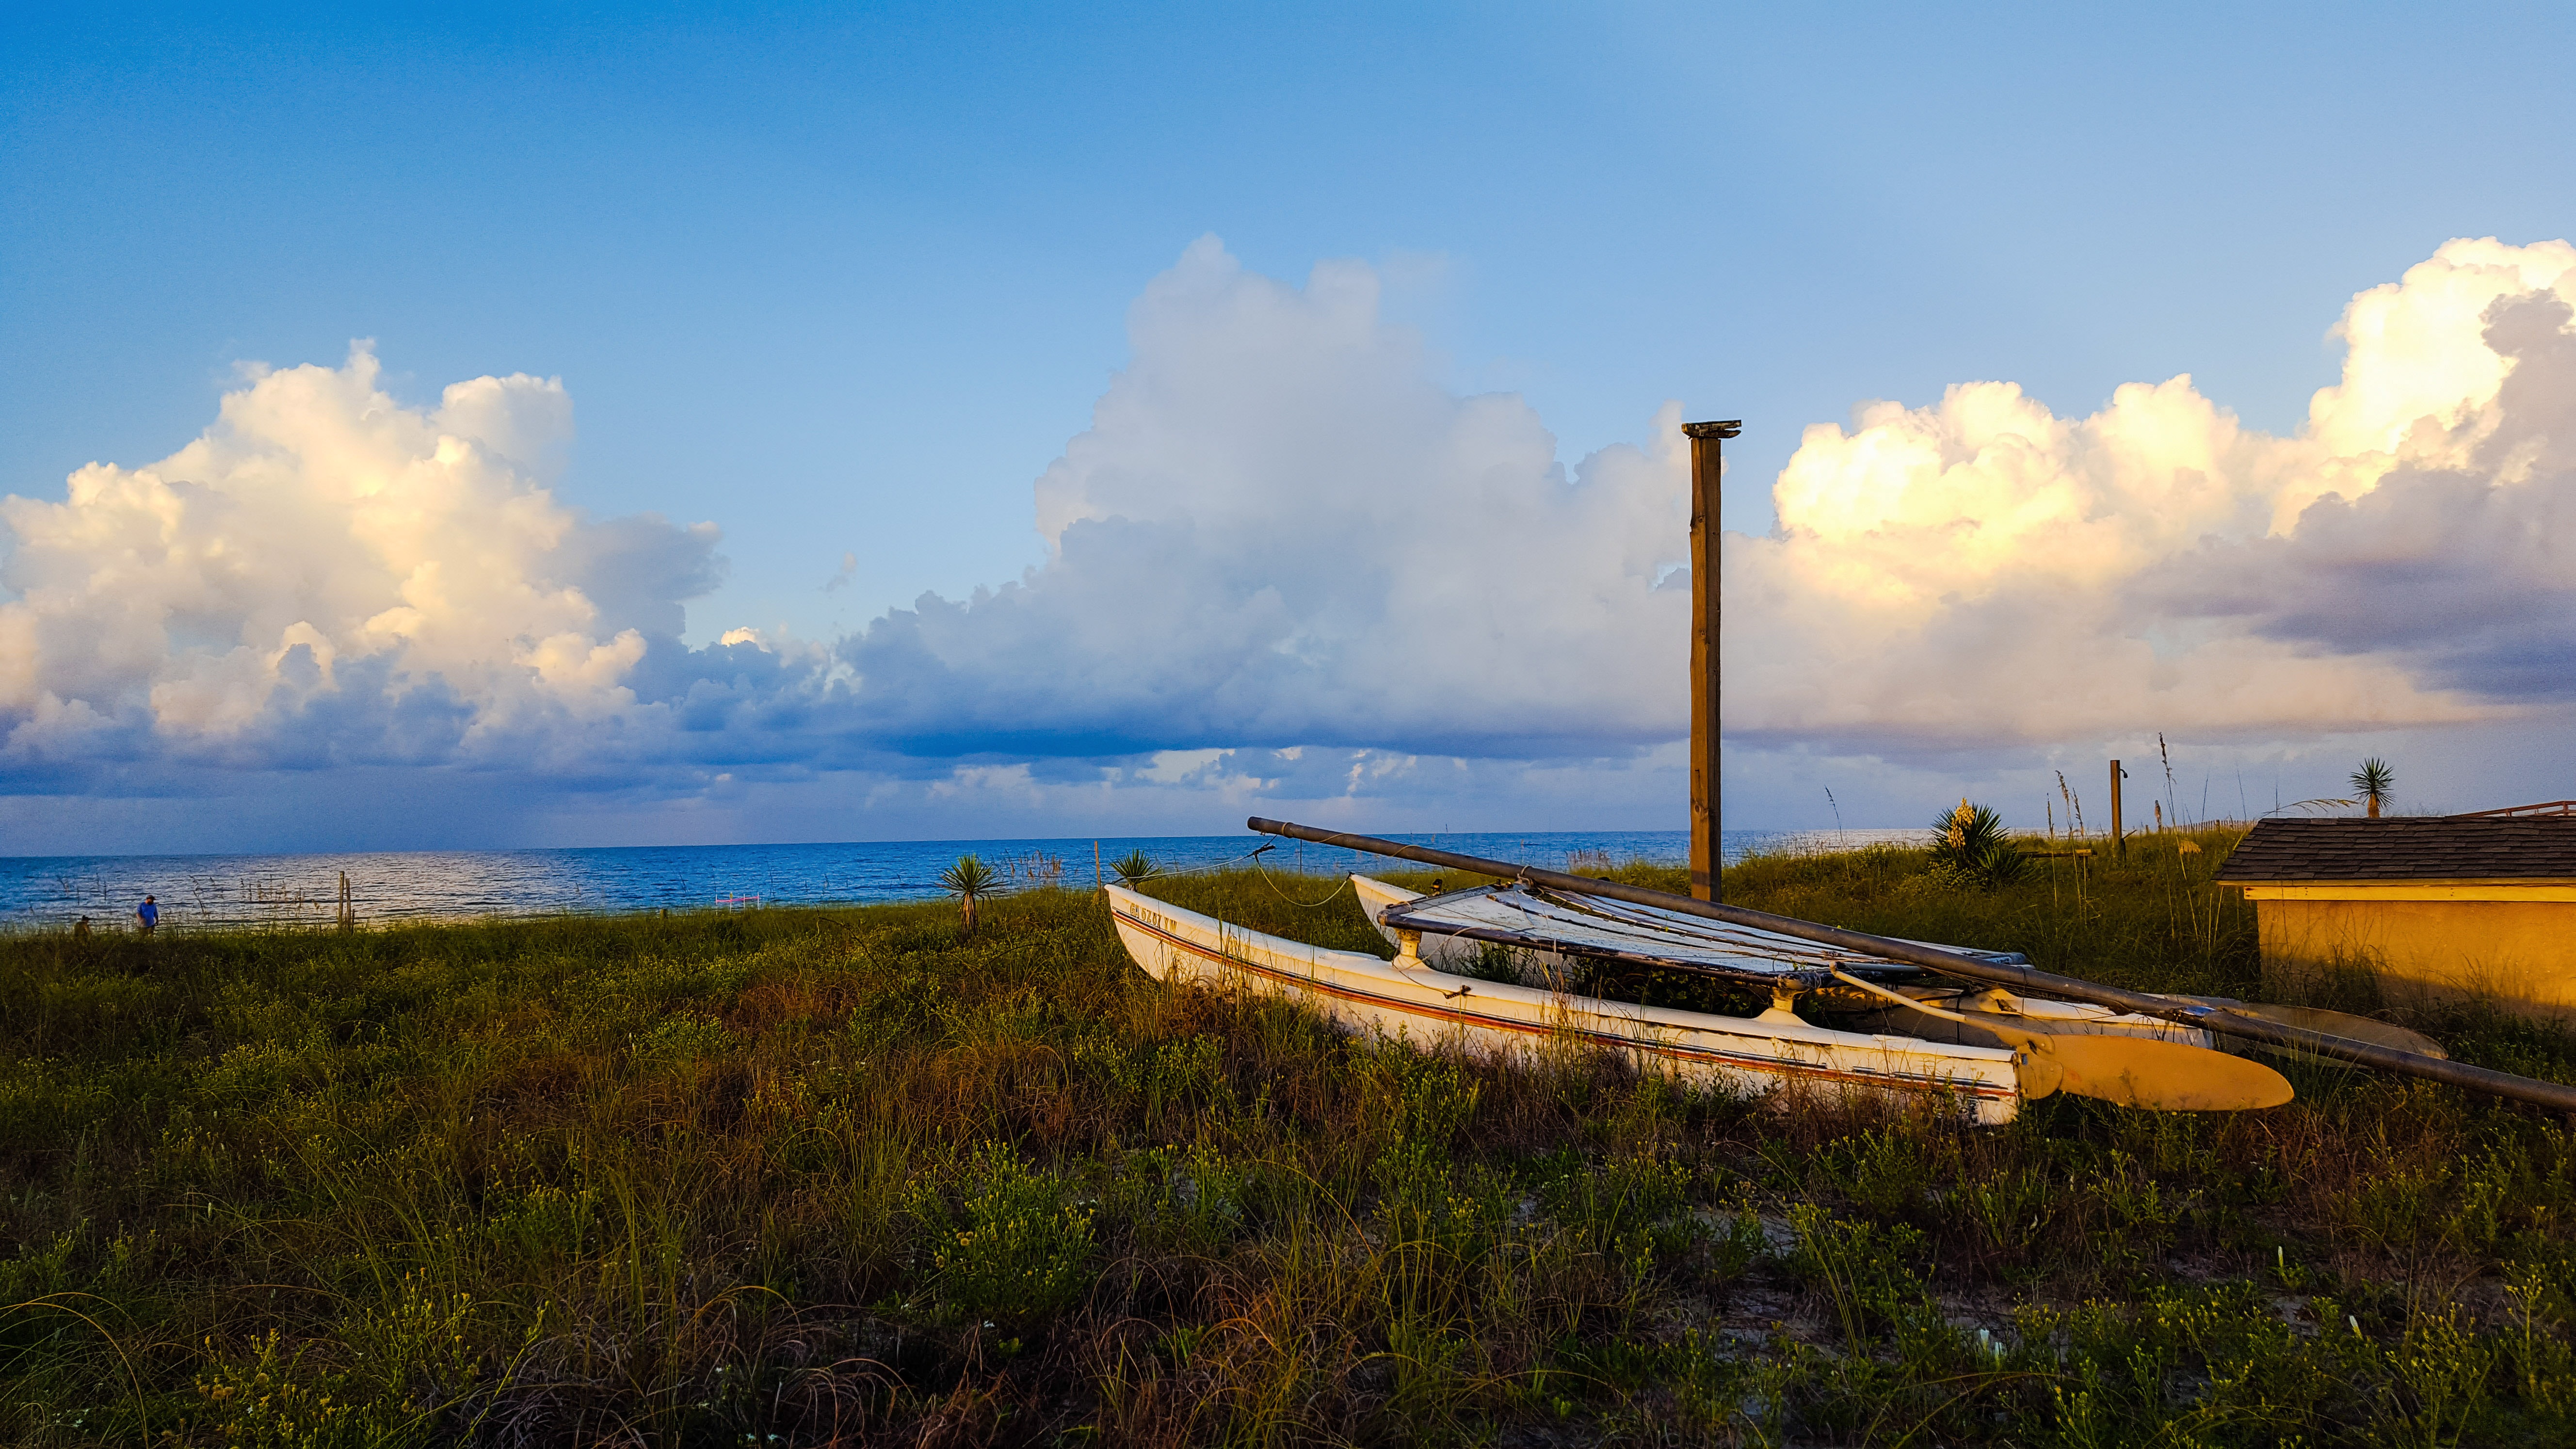
beach, landscape, sea, coast, ocean, horizon, mountain, cloud, sky, morning, hill, shore, wind, river, dusk, evening, reflection, vehicle, bay, reservoir, rural area, old boat, st george island